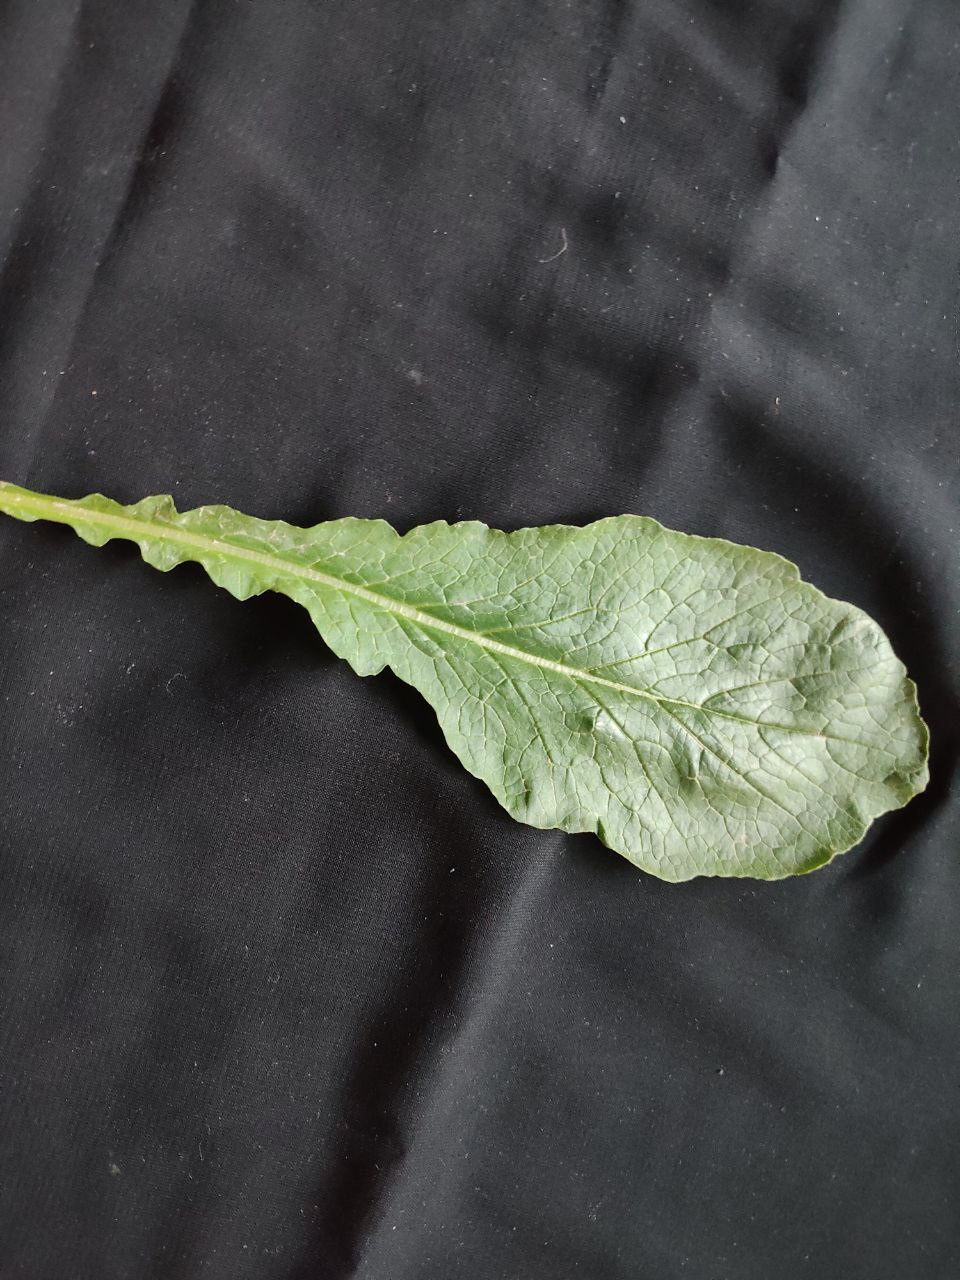
Label: Fresh leaf